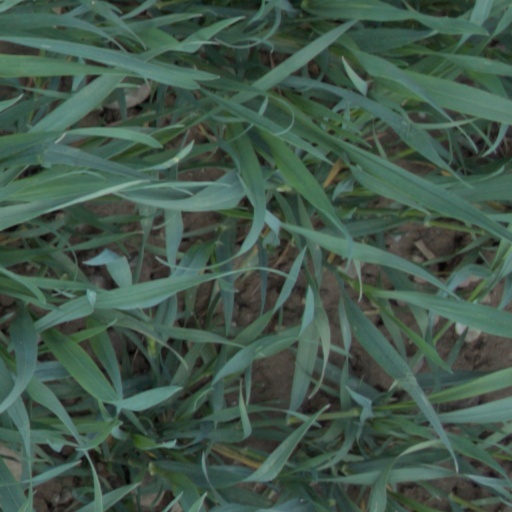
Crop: wheat